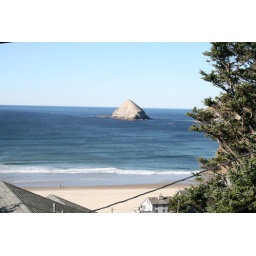
I love this beach house in Oceanside. It was a gorgeous fall day.